Alex Stevens

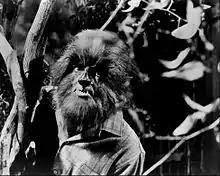
Alex Stevens as the Werewolf on "Dark Shadows" (1969)

Alex Poulos (January 6, 1936 – April 14, 2015) was an American actor and stunt performer, best known for his roles as the Werewolf on "Dark Shadows" and the Baker from "Sesame Street".